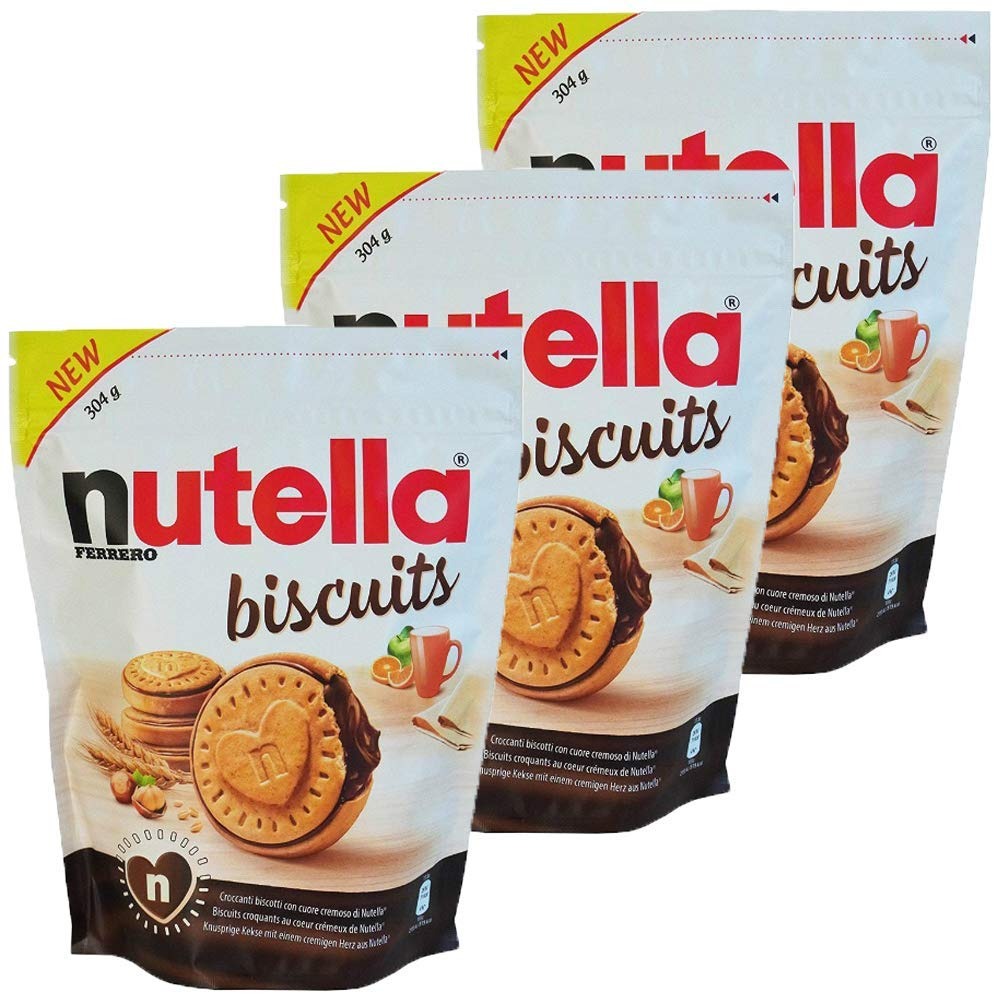
Item Name: Nutella Sandwich Biscuits 304g Resealable Pouch (3 packs)
Bullet Point 1: Nutella Sandwich Biscuits: Contains 3 packs of 32.17 ounce resealable pouches with 3 pieces each for a total of 9.92 pounds of chocolate hazelnut spreadable biscuits
Bullet Point 2: Crunchy Texture: Made with real chocolate and hazelnuts for a deliciously crunchy biscuit
Bullet Point 3: Perfect for Sharing: Great for parties, events, or snacking with friends and family
Bullet Point 4: Made in Italy: Produced by Nutella in Italy for authentic Italian taste
Bullet Point 5: Foil Packaging: Comes in resealable 304g pouches with convenient foil packaging for freshness
Value: 32.17
Unit: Ounce

Price: 23.75